Pope John Senior High School and Minor Seminary

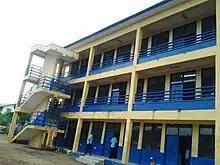
The latest house in POJOSS

There are staff bungalows and teachers' flats where instructors of the students reside. There is also a Fathers' residence which hosts the school's chaplain and other priests of the Roman Catholic Diocese of Koforidua.